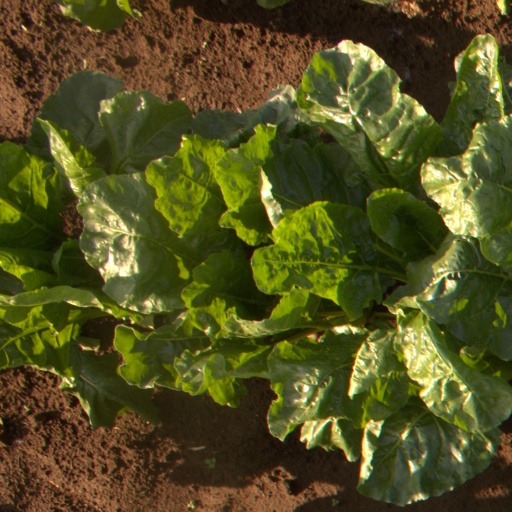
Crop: sugar beet